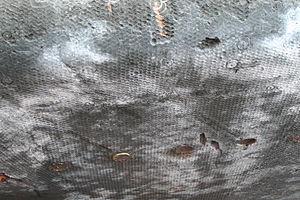
Un bouclier thermique, dans le domaine de l'astronautique, est destiné à protéger un véhicule spatial lors de son entrée dans l'atmosphère d'une planète. La mécanique spatiale entraîne en effet une vitesse d'arrivée très élevée qui est, par exemple, comprise entre 7 et 12 kilomètres par seconde pour les engins pénétrant dans l'atmosphère terrestre et provenant d'une orbite terrestre ou lunaire. Dès que l'atmosphère devient plus dense, l'énorme énergie cinétique du véhicule est dissipée en énergie thermique, portant la température de sa surface à plusieurs milliers de degrés. Le bouclier thermique est chargé d'empêcher la chaleur d'atteindre la structure du véhicule pour éviter sa destruction et la perte du véhicule.